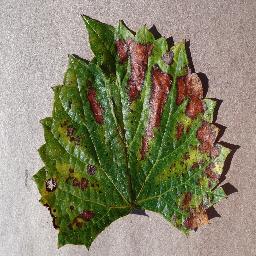
Label: Grape___Esca_(Black_Measles)